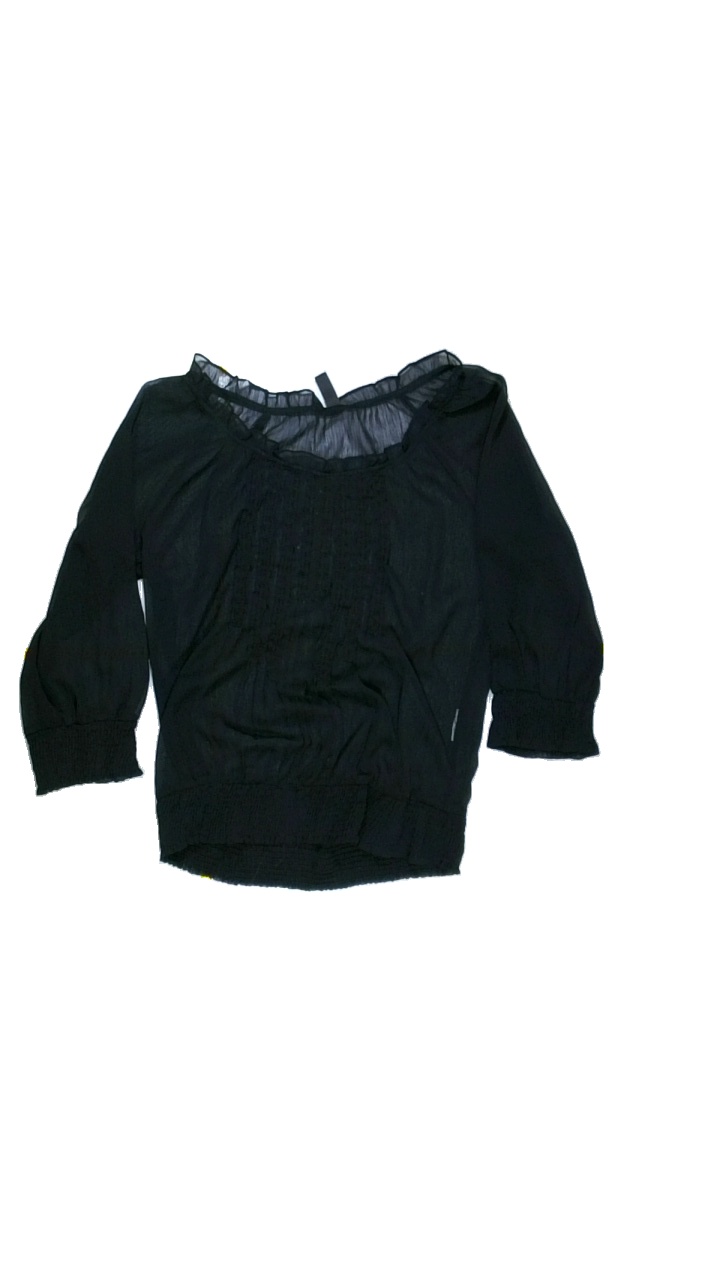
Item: Blouse (Ladies)
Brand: Vero Moda
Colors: Black
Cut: C-collar, Loose
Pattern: Transparent
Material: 100% polyester
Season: All
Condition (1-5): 2
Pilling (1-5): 5
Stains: Minor
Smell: Major
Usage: Recycle
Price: <50